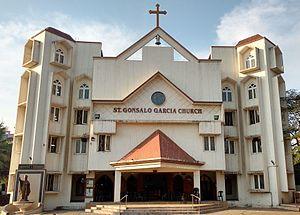
Vasai historiquement connue sous le nom de Bassein ou Baçaim, est un lieu historique et une ville importante dans la banlieue ouest de Mumbai. Il fait également partie de la ville de Vasai-Virar dans l'État du Maharashtra dans la division de Konkan en Inde. Vasai était dans le district de Thane avant 2014.